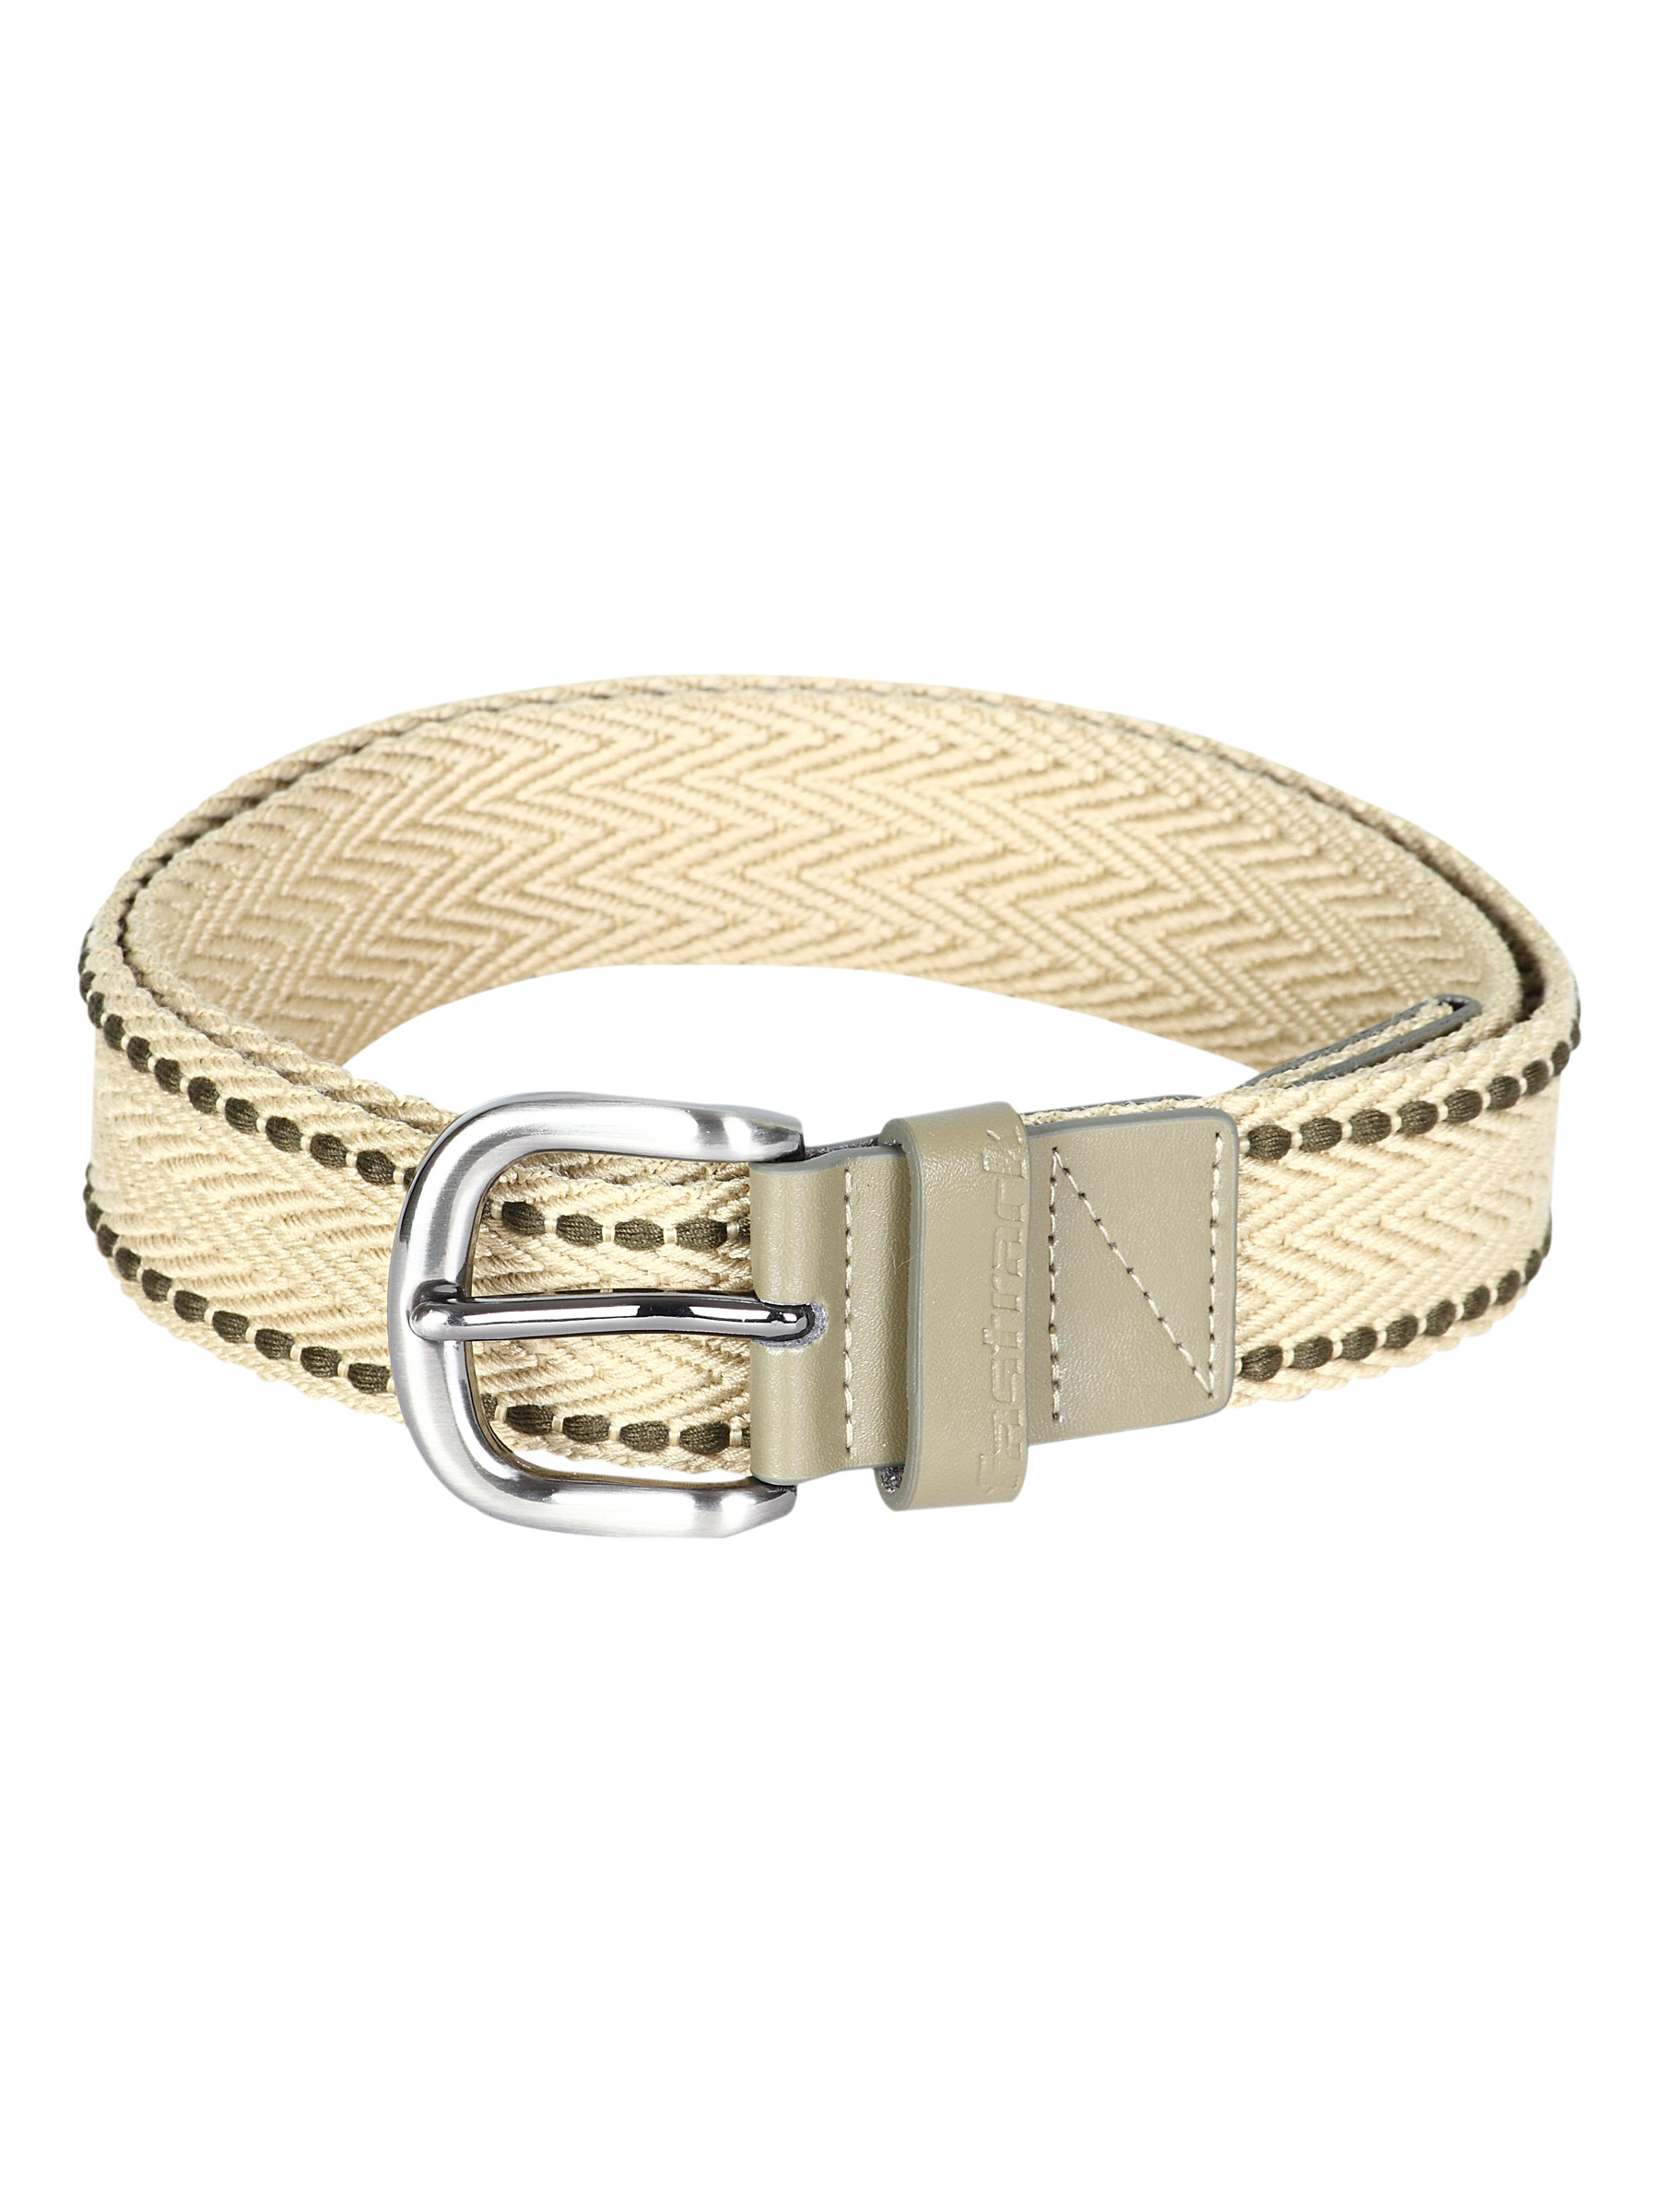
Fastrack Men Beige Canvas Green Stitches Belt
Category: Accessories / Belts / Belts
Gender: Men
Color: Beige
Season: Winter 2016
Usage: Casual